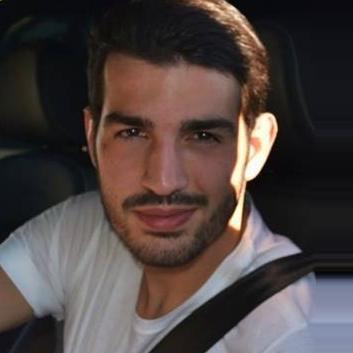
Age: 21